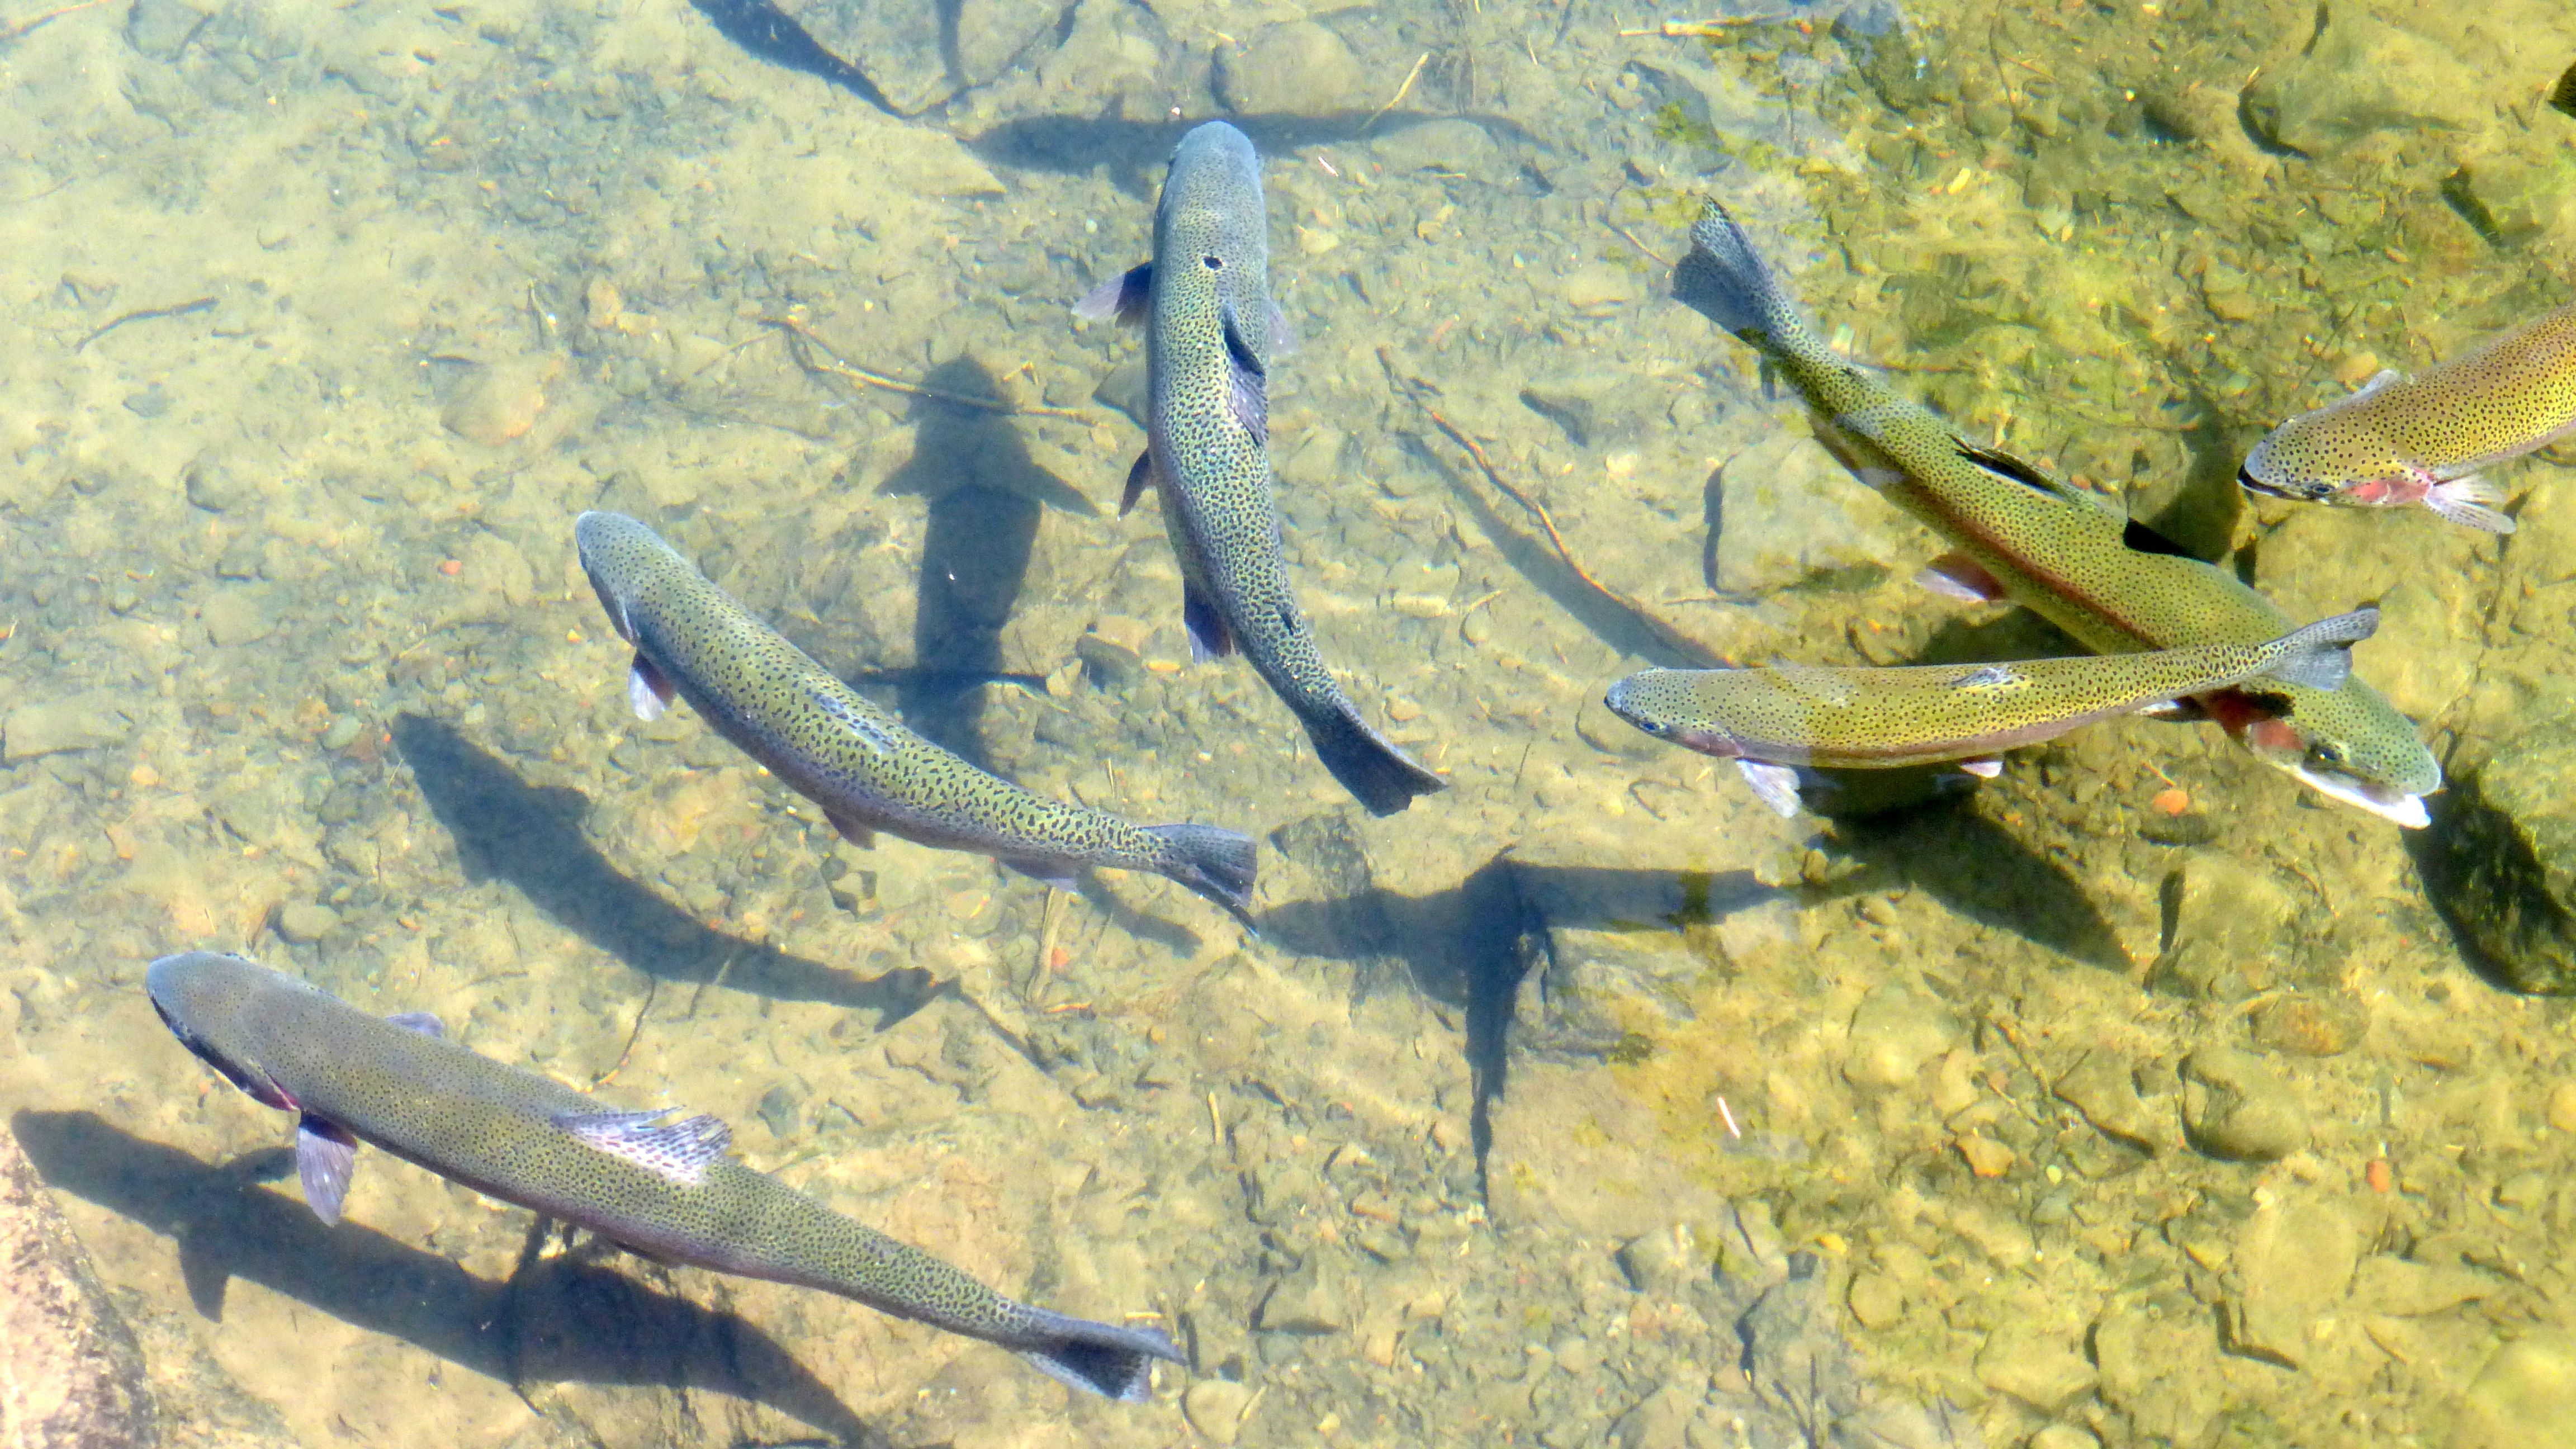
river, underwater, fishing, fisherman, biology, fish, fauna, rainbow, trout, oregon, freshwater, tackle, marine biology